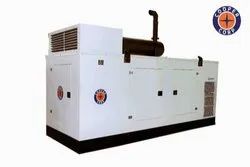
Label: 125_kVA_Cooper_Diesel_Generator